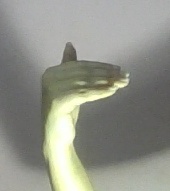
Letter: khaa